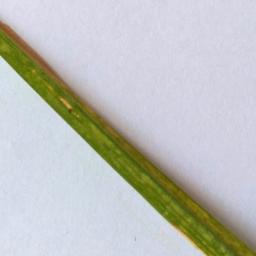
Label: Rice___Leaf_Blast